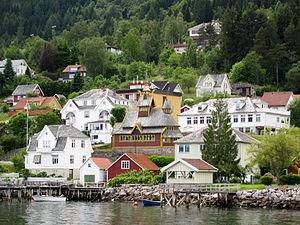
Le drakstil ou style dragon est un style architectural et décoratif apparu au début du XIXᵉ siècle dans les pays nordiques, notamment en Norvège, et qui a connu son apogée au tournant des XIXᵉ et XXᵉ siècles ; il est inspiré par le souvenir de la civilisation de l'âge des Vikings et l'art médiéval des pays scandinaves. Il apparaît comme une forme scandinave du nationalisme romantique. Il s'est exprimé dans le mobilier, la céramique, l'orfèvrerie, mais aussi dans l'architecture. Le drakstil se rapproche par certains aspects du courant contemporain de l'Art nouveau.